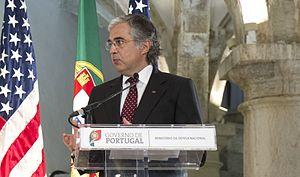
José Pedro Correia de Aguiar-Branco, né le 18 juillet 1957 à Porto, est un homme d'État portugais membre du Parti social-démocrate. Il a été ministre de la Défense nationale entre juin 2011 et novembre 2015.